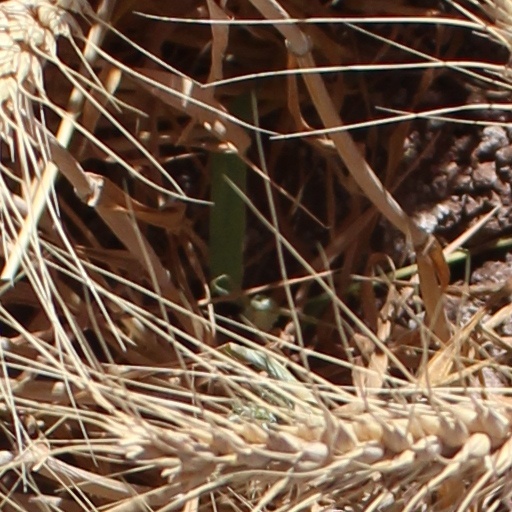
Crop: wheat